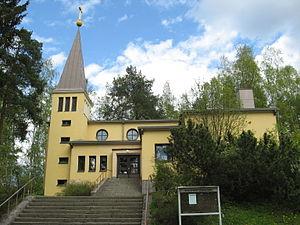
L’église de Suolahti est une église située dans le quartier de Suolahti à Äänekoski en Finlande.
Äänekoski est une ville du centre-ouest de la Finlande, dans la région de Finlande-Centrale.
Cet article recense les églises évangéliques-luthériennes de Finlande.